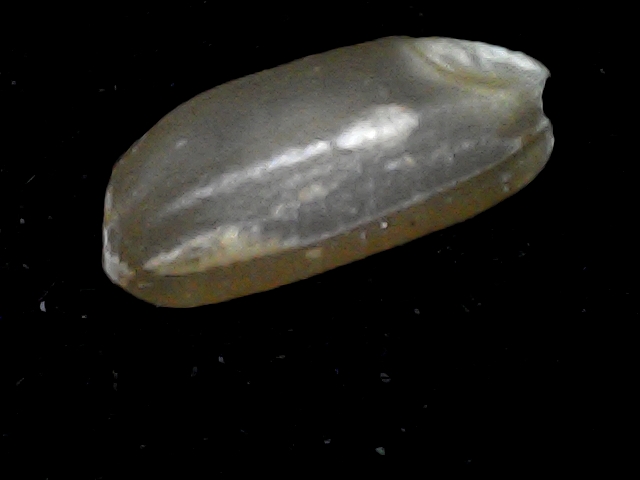
Rice variety: BD76